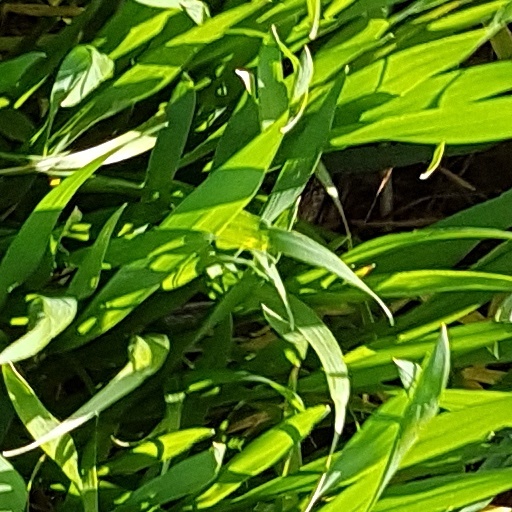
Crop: wheat